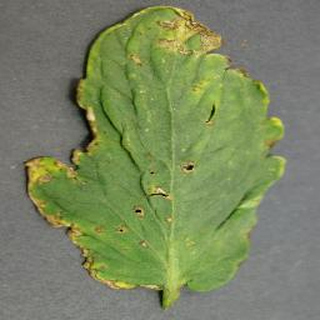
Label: tomato_bacterial_spot